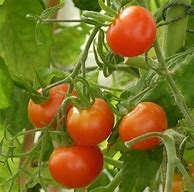
Label: tomato